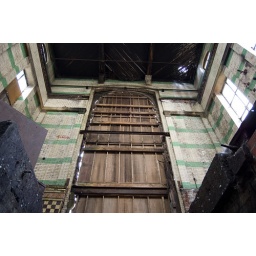
Looking to where the main window would have been in the Engine house